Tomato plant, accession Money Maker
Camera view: tilt-top (135 deg); turntable rotation: 270 degrees
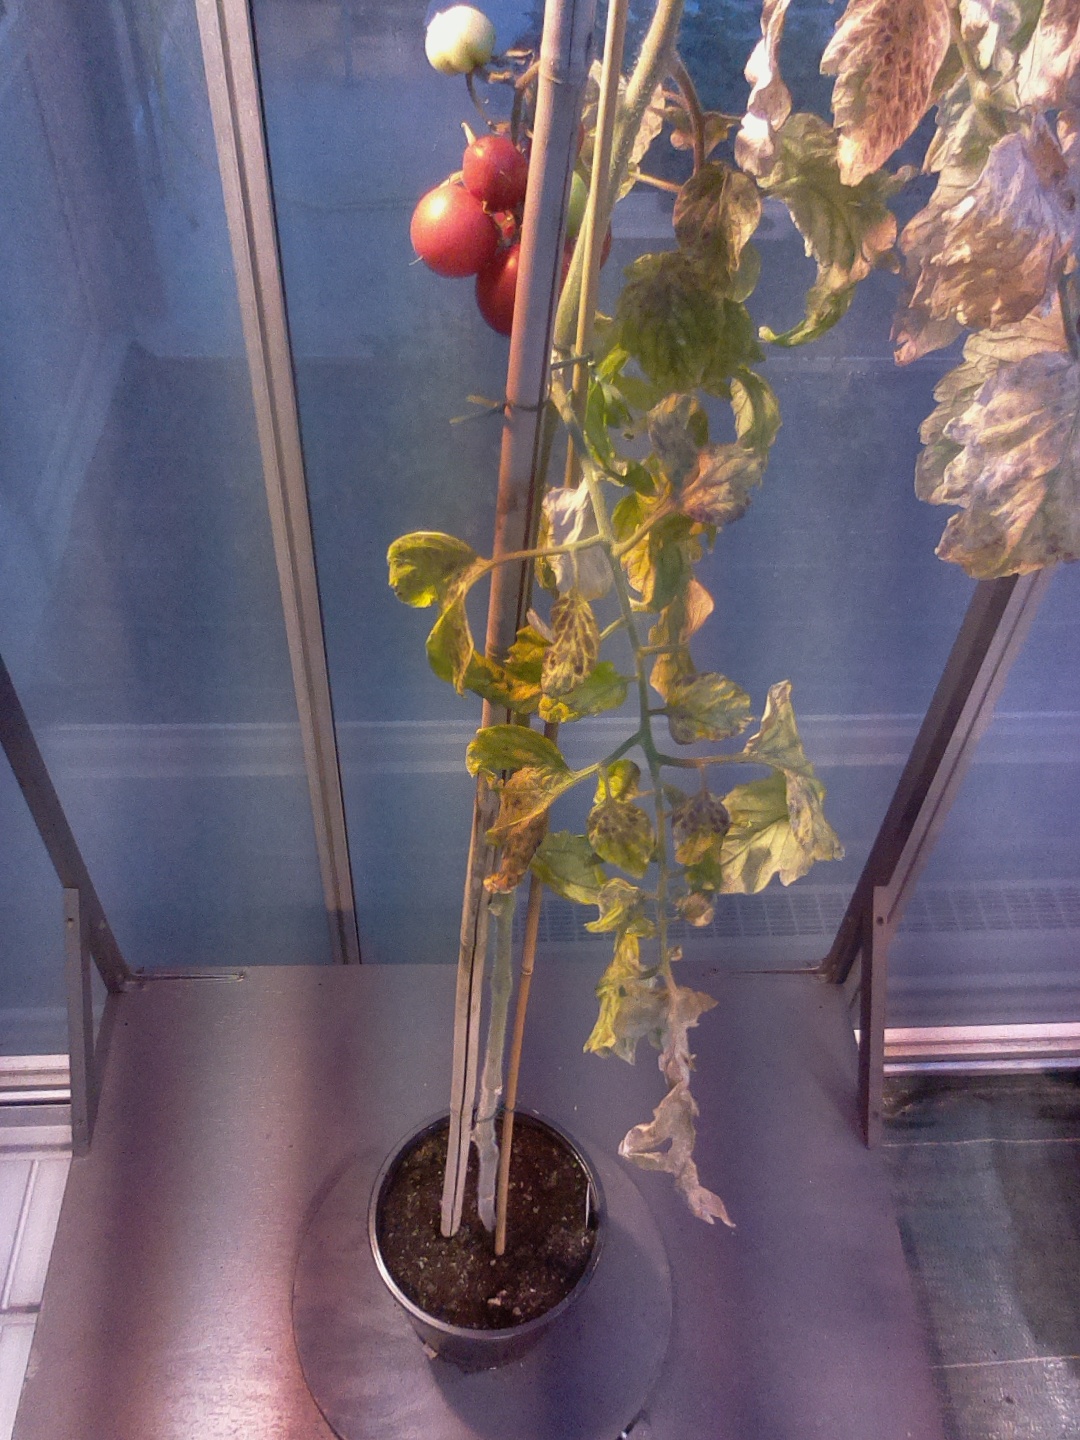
BBCH growth stage 89: 90%-100% of fruits show typical fully ripe color